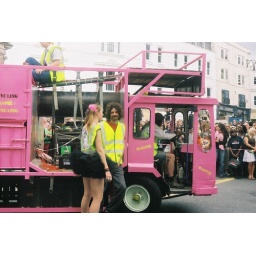
An electric vehicle owned by Magpie Recycling moves with the parade by the clock tower in Brighton.